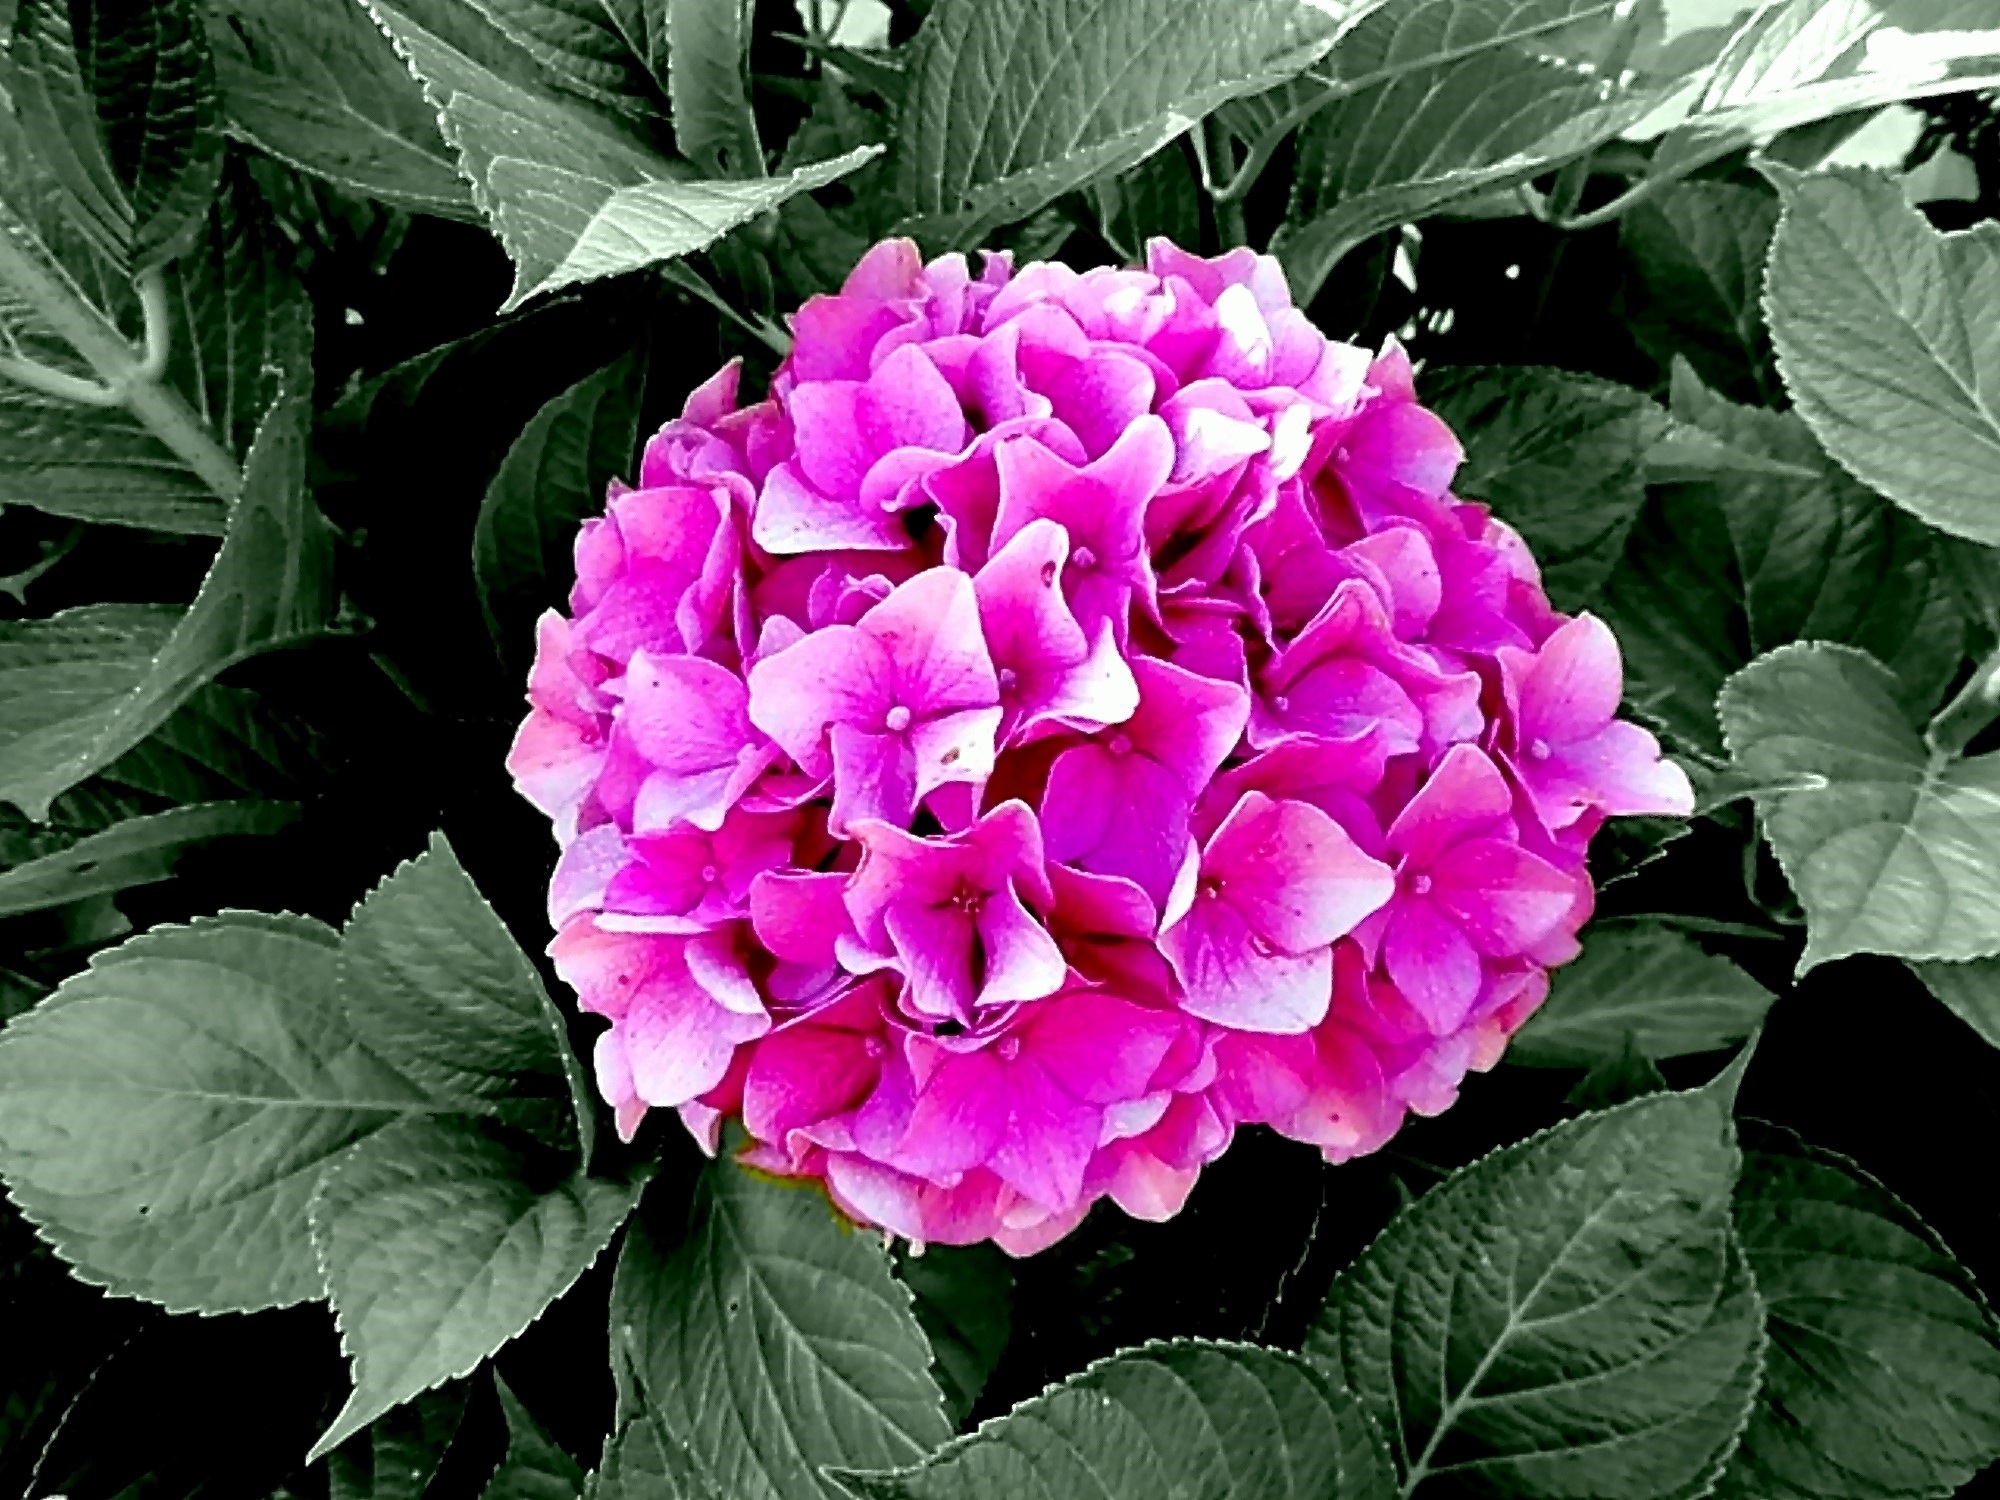
blossom, plant, flower, petal, bloom, botany, pink, flora, hydrangea, flowers, beautiful, flower garden, hydrangeas, inflorescence, flowering plant, genus, ornamental shrubs, hydrangeaceae, flower buds, hydrangea plants, annual plant, land plant